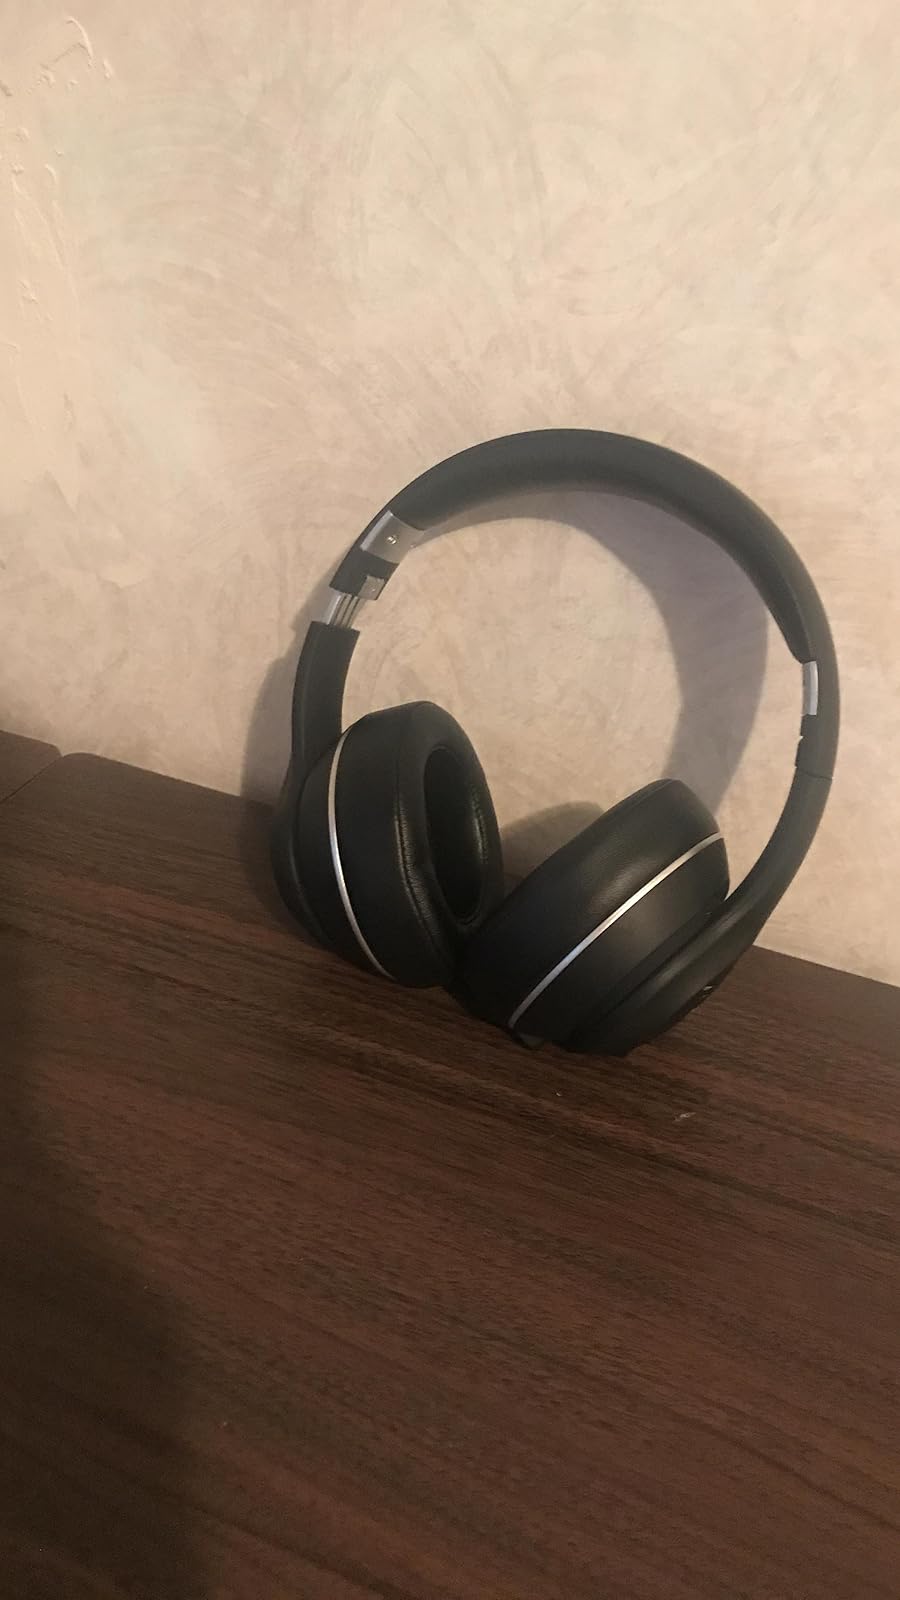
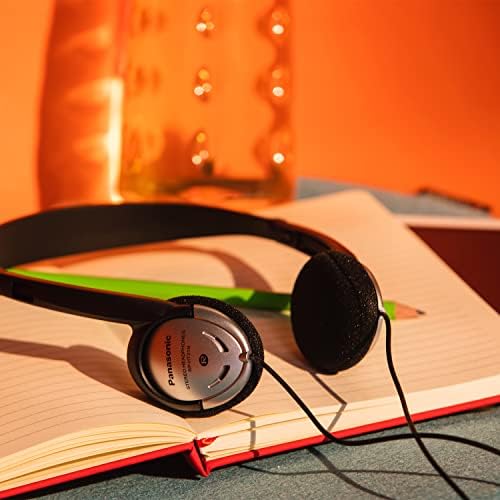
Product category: headphones
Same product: no